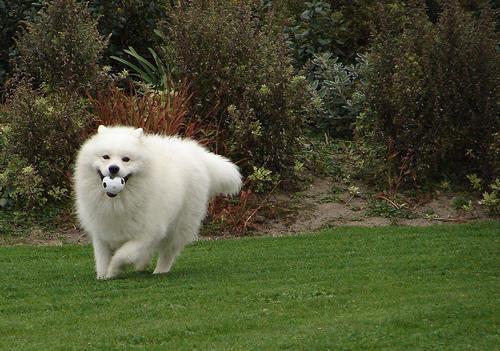
samoyed